Kirklees Valley Local Nature Reserve

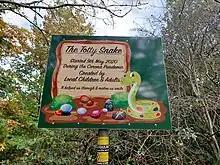
Totty Snake

The Holcombe Hunt is a heritage hunting society that can be traced back to 1086. It is home to hounds which the society claims are descended from Blue Gascoignes introduced by Norman Settlers. Throughout its time it has seen patrons including Edward I, James I, and George V.